Edward II of England

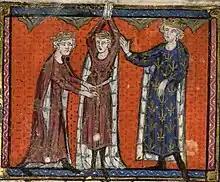
Edward (left) and Philip IV at the knighting ceremony in Notre Dame in Paris in 1312

Gaveston's return from exile in 1307 was initially accepted by the barons, but opposition quickly grew. He appeared to have an excessive influence on royal policy, leading to complaints from one chronicler that there were "two kings reigning in one kingdom, the one in name and the other in deed". Accusations, probably untrue, were levelled at Gaveston that he had stolen royal funds and had purloined Isabella's wedding presents. Gaveston had played a key role at Edward's coronation, provoking fury from both the English and the French contingents about the earl's ceremonial precedence and magnificent clothes, and about Edward's apparent preference for Gaveston's company over that of Isabella at the feast.